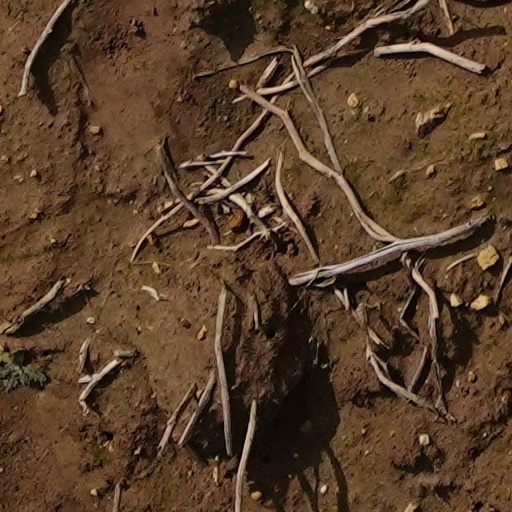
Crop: wheat